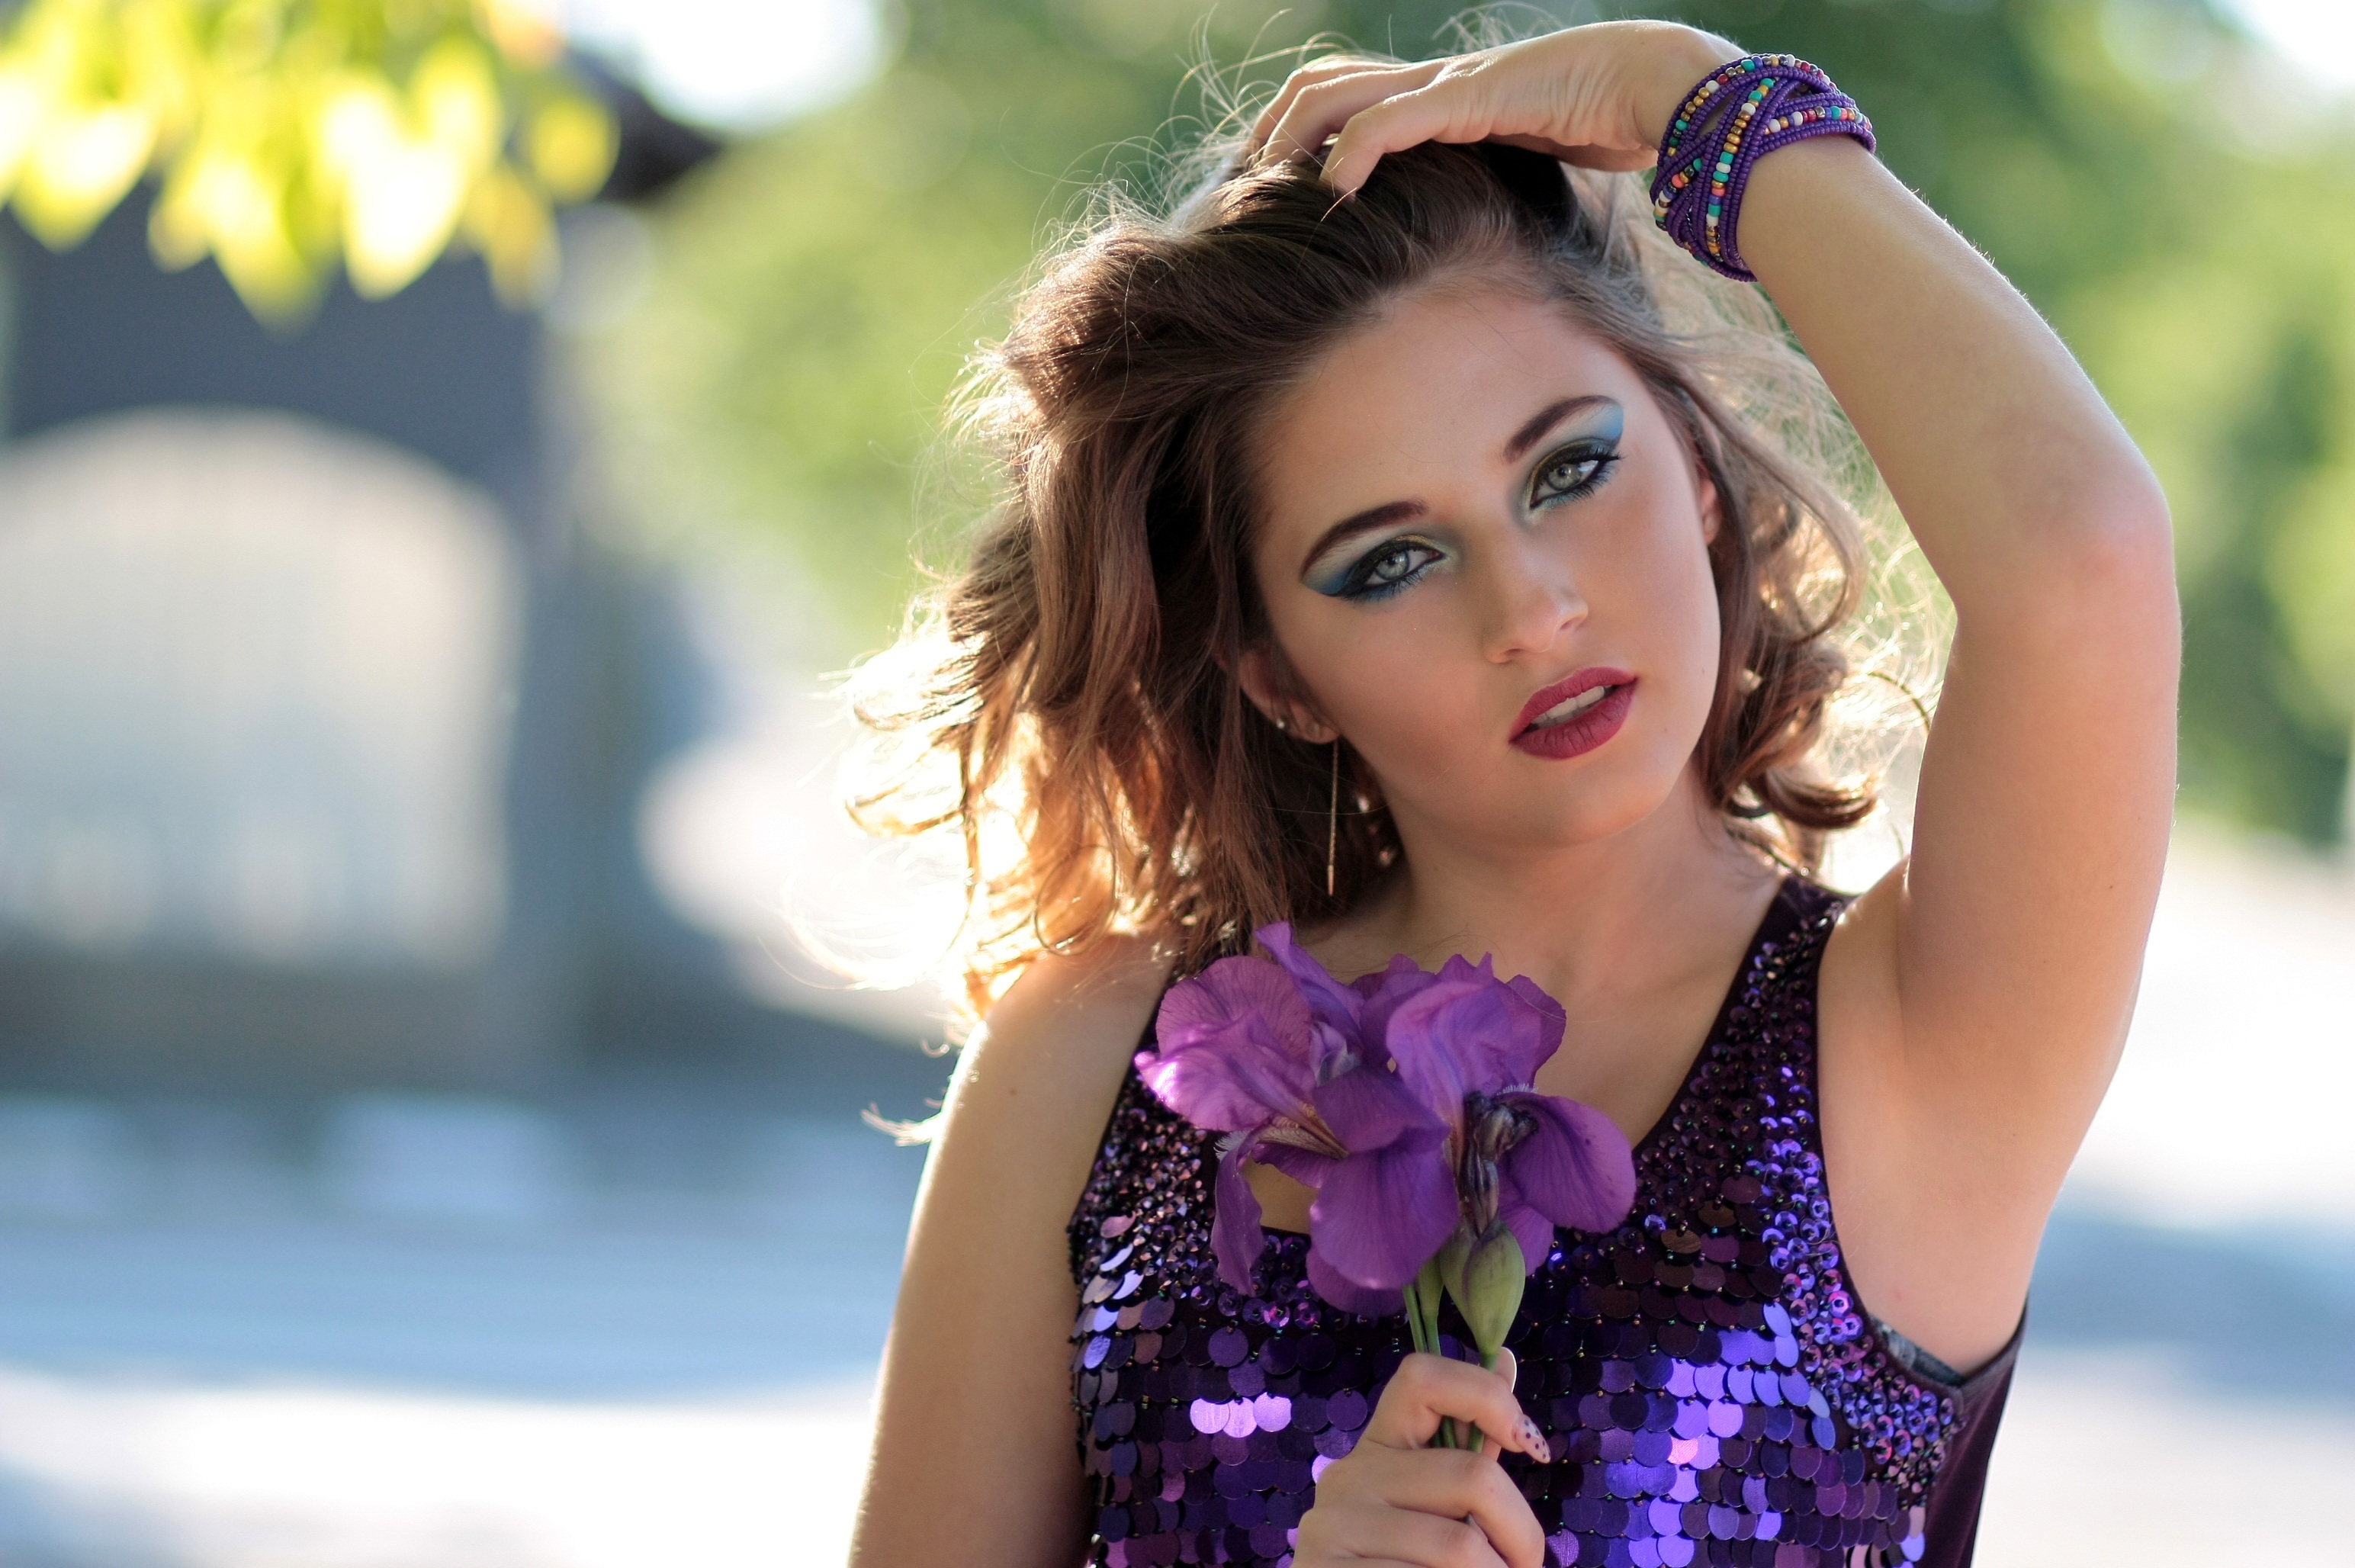
person, girl, woman, photography, portrait, model, spring, shine, fashion, clothing, lady, season, long hair, flowers, dress, eye, photograph, skin, beauty, blue eyes, abdomen, photo shoot, sequins, brown hair, mov, portrait photography